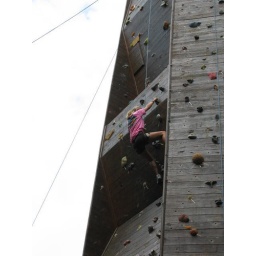
Highest rock wall in SC :)